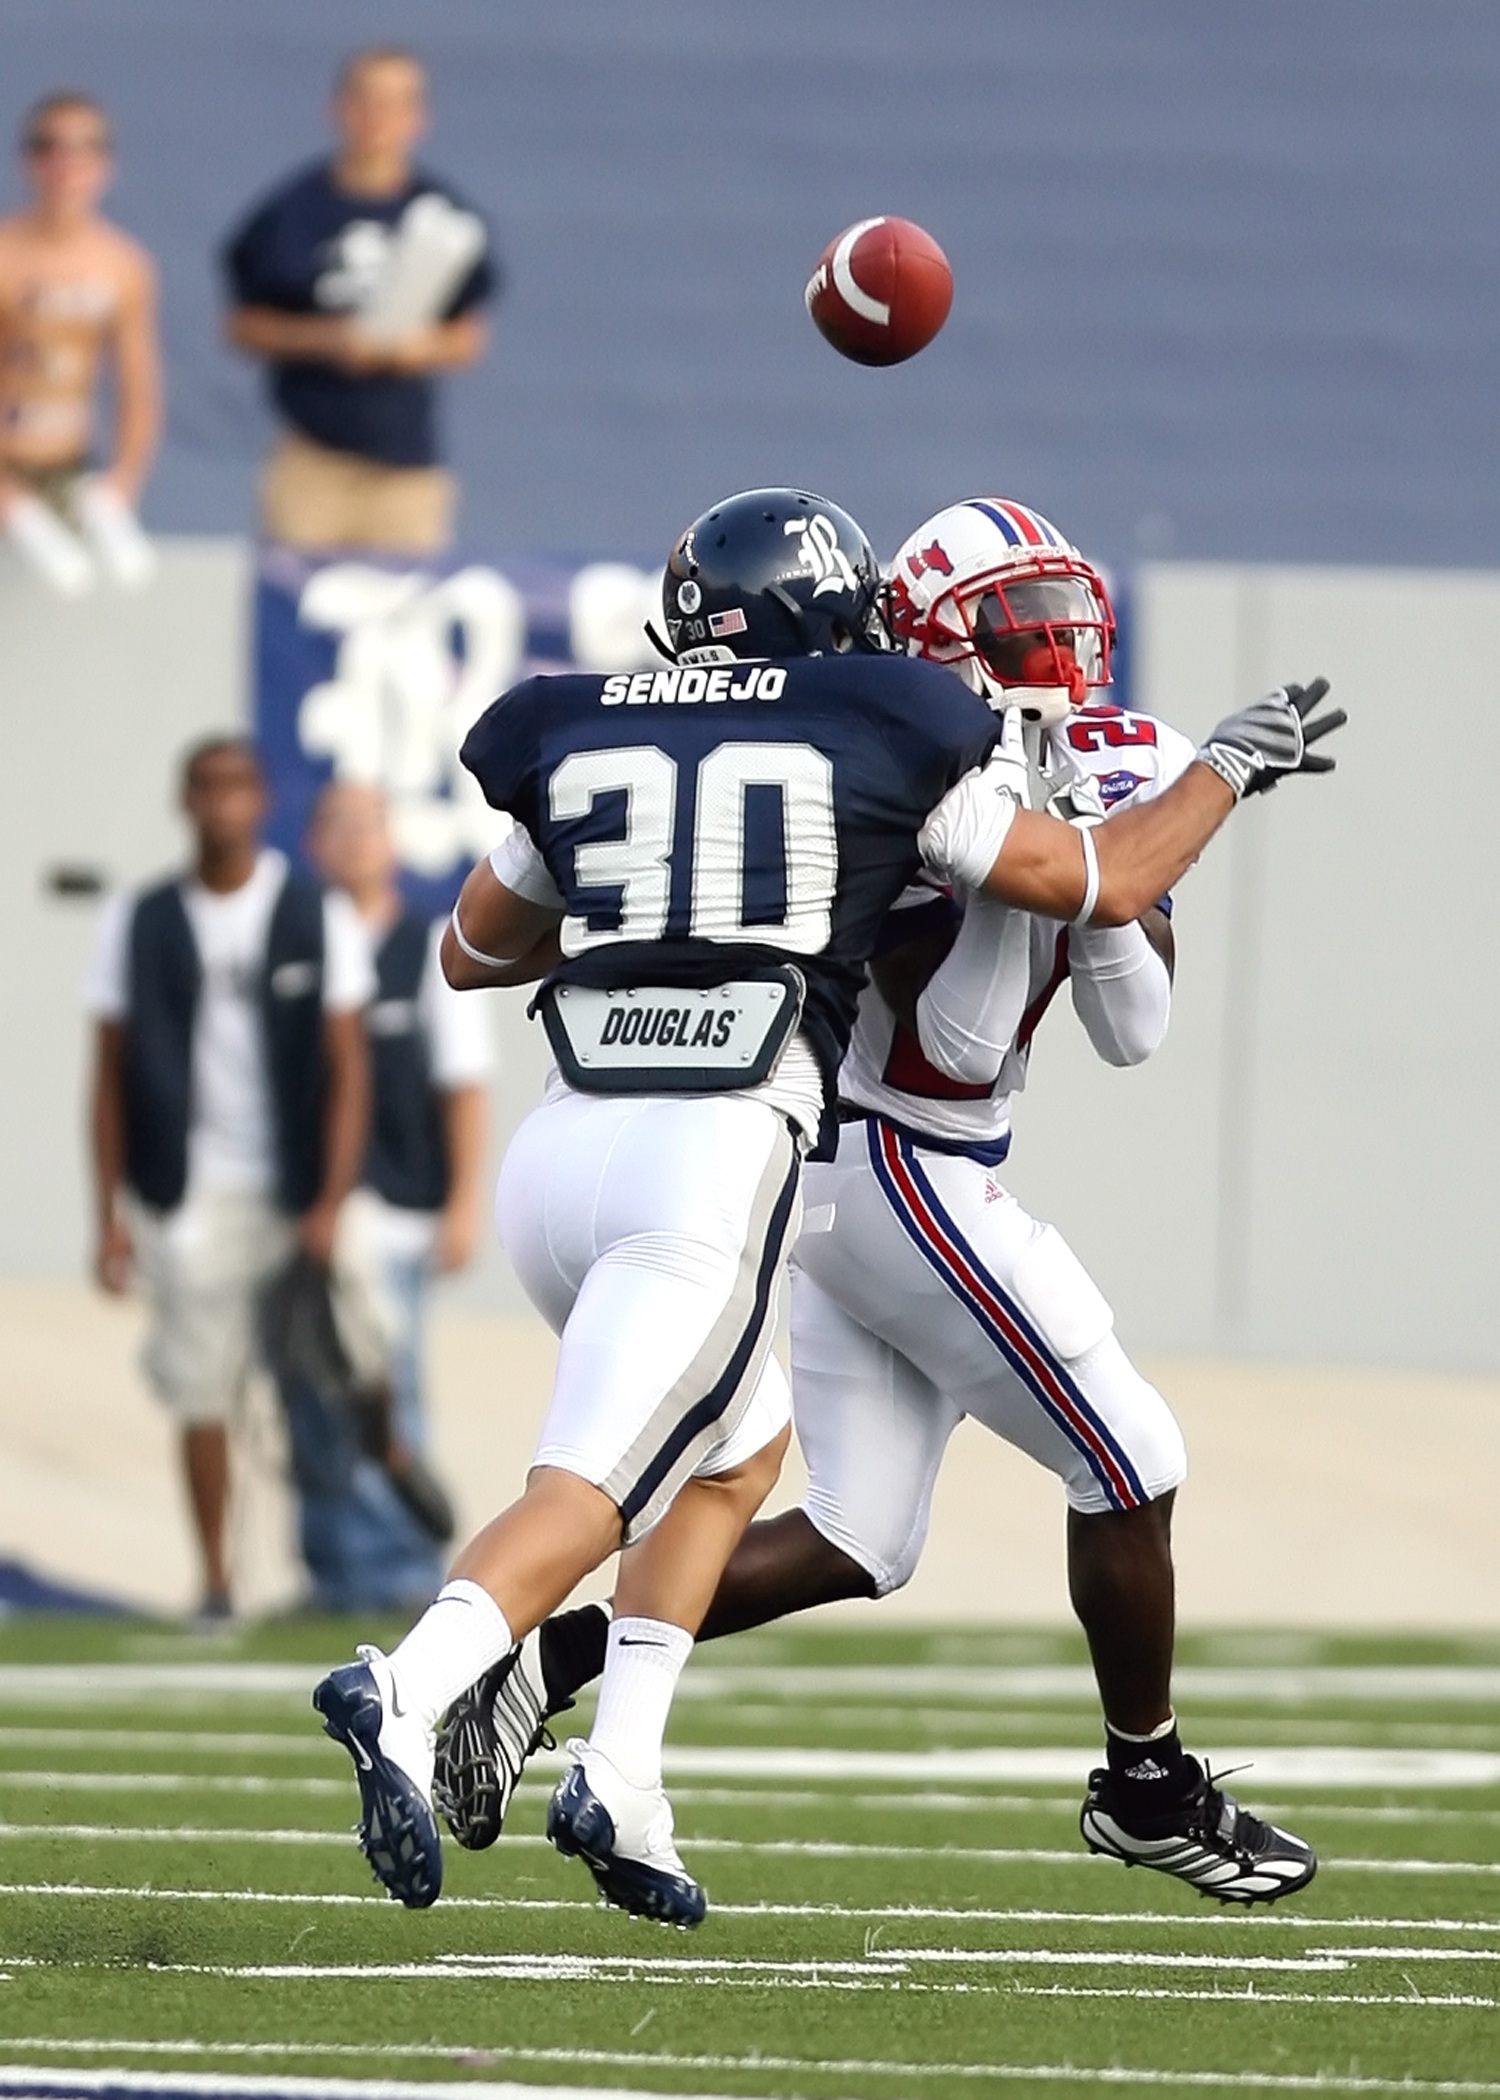
sport, field, game, play, running, action, soccer, football, player, competition, american football, sports, helmet, ball, championship, college, athlete, athletics, pass, touchdown, receiver, tackle, football player, yard line, football game, college football, pigskin, football field, defensive back, pass receiver, traditional sport, canadian football, arena football, football equipment and supplies, gridiron football